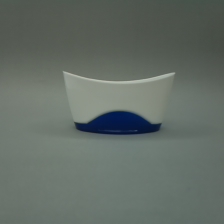
Color: white/transparent
Cap type: flip-top cap